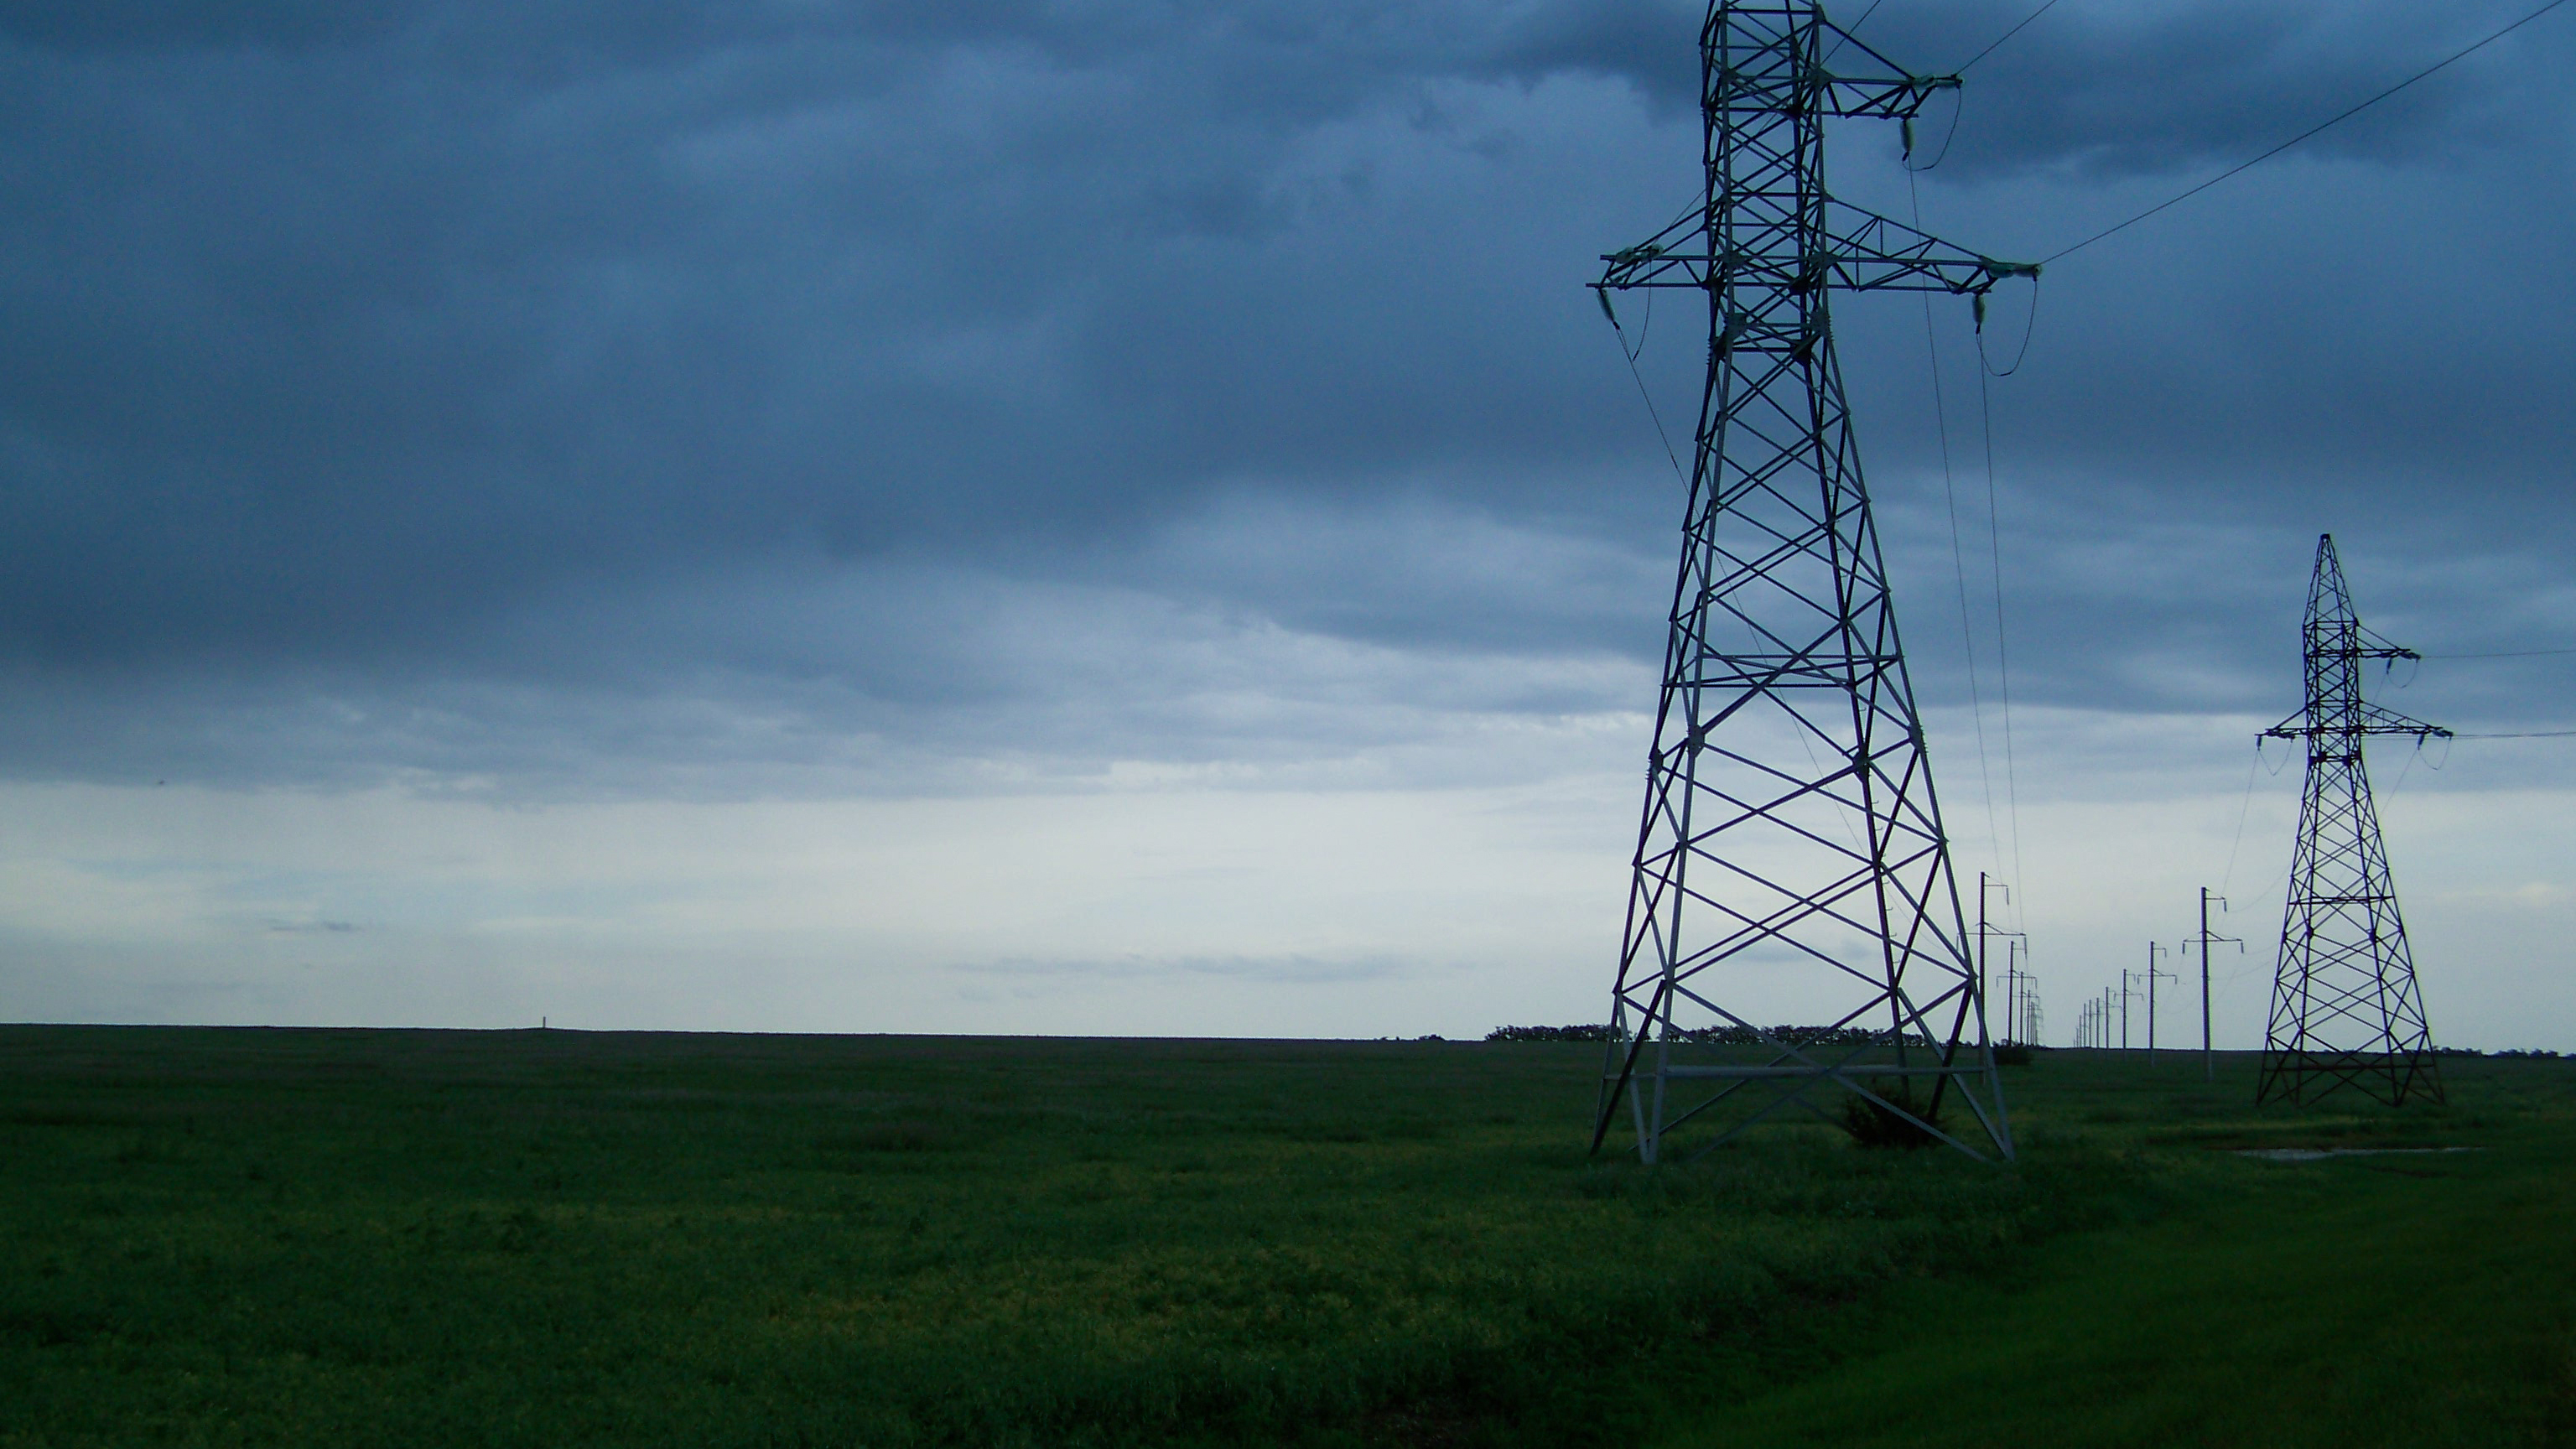
background, evening, retro, creative, art, artistic, sky, ecology, overhead power line, transmission tower, electricity, electrical supply, tower, green, field, grassland, public utility, prairie, cloud, rural area, plain, grass, meadow, horizon, landscape, outdoor structure